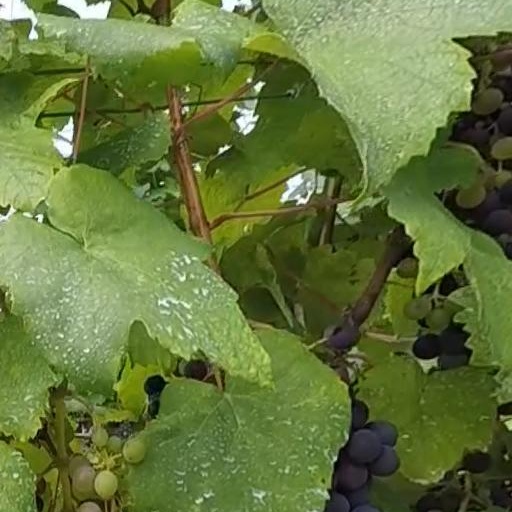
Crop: grape